Lexus

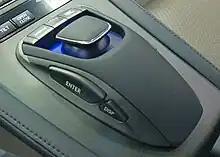
Palmrest with forward buttons and movable control knob.

Lexus produces its highest-performance models under its F marque division. The name refers to Flagship and Fuji Speedway in Japan, whose first corner, 27R, inspired the shape of the ""F"" emblem. F marque models are developed by the Lexus Vehicle Performance Development Division. The first F marque model, the IS F, went on sale in 2007, followed by the LFA in 2009. A related F-Sport performance trim level and factory-sanctioned accessory line is available for standard Lexus models such as the IS 250 and IS 350. The F-Sport trim level commonly includes cosmetic upgrades to the exterior and interior, and in some vehicles, mechanical upgrades such as an adaptive variable suspension. F-Sport succeeded an earlier in-house tuning effort, the TRD-based L-Tuned, which had offered performance packages on the IS and GS sedans in the early 2000s (decade).